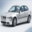
Label: automobile